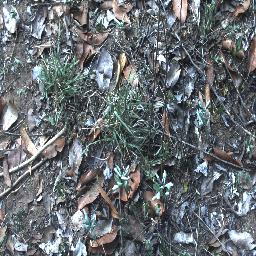
Label: negative